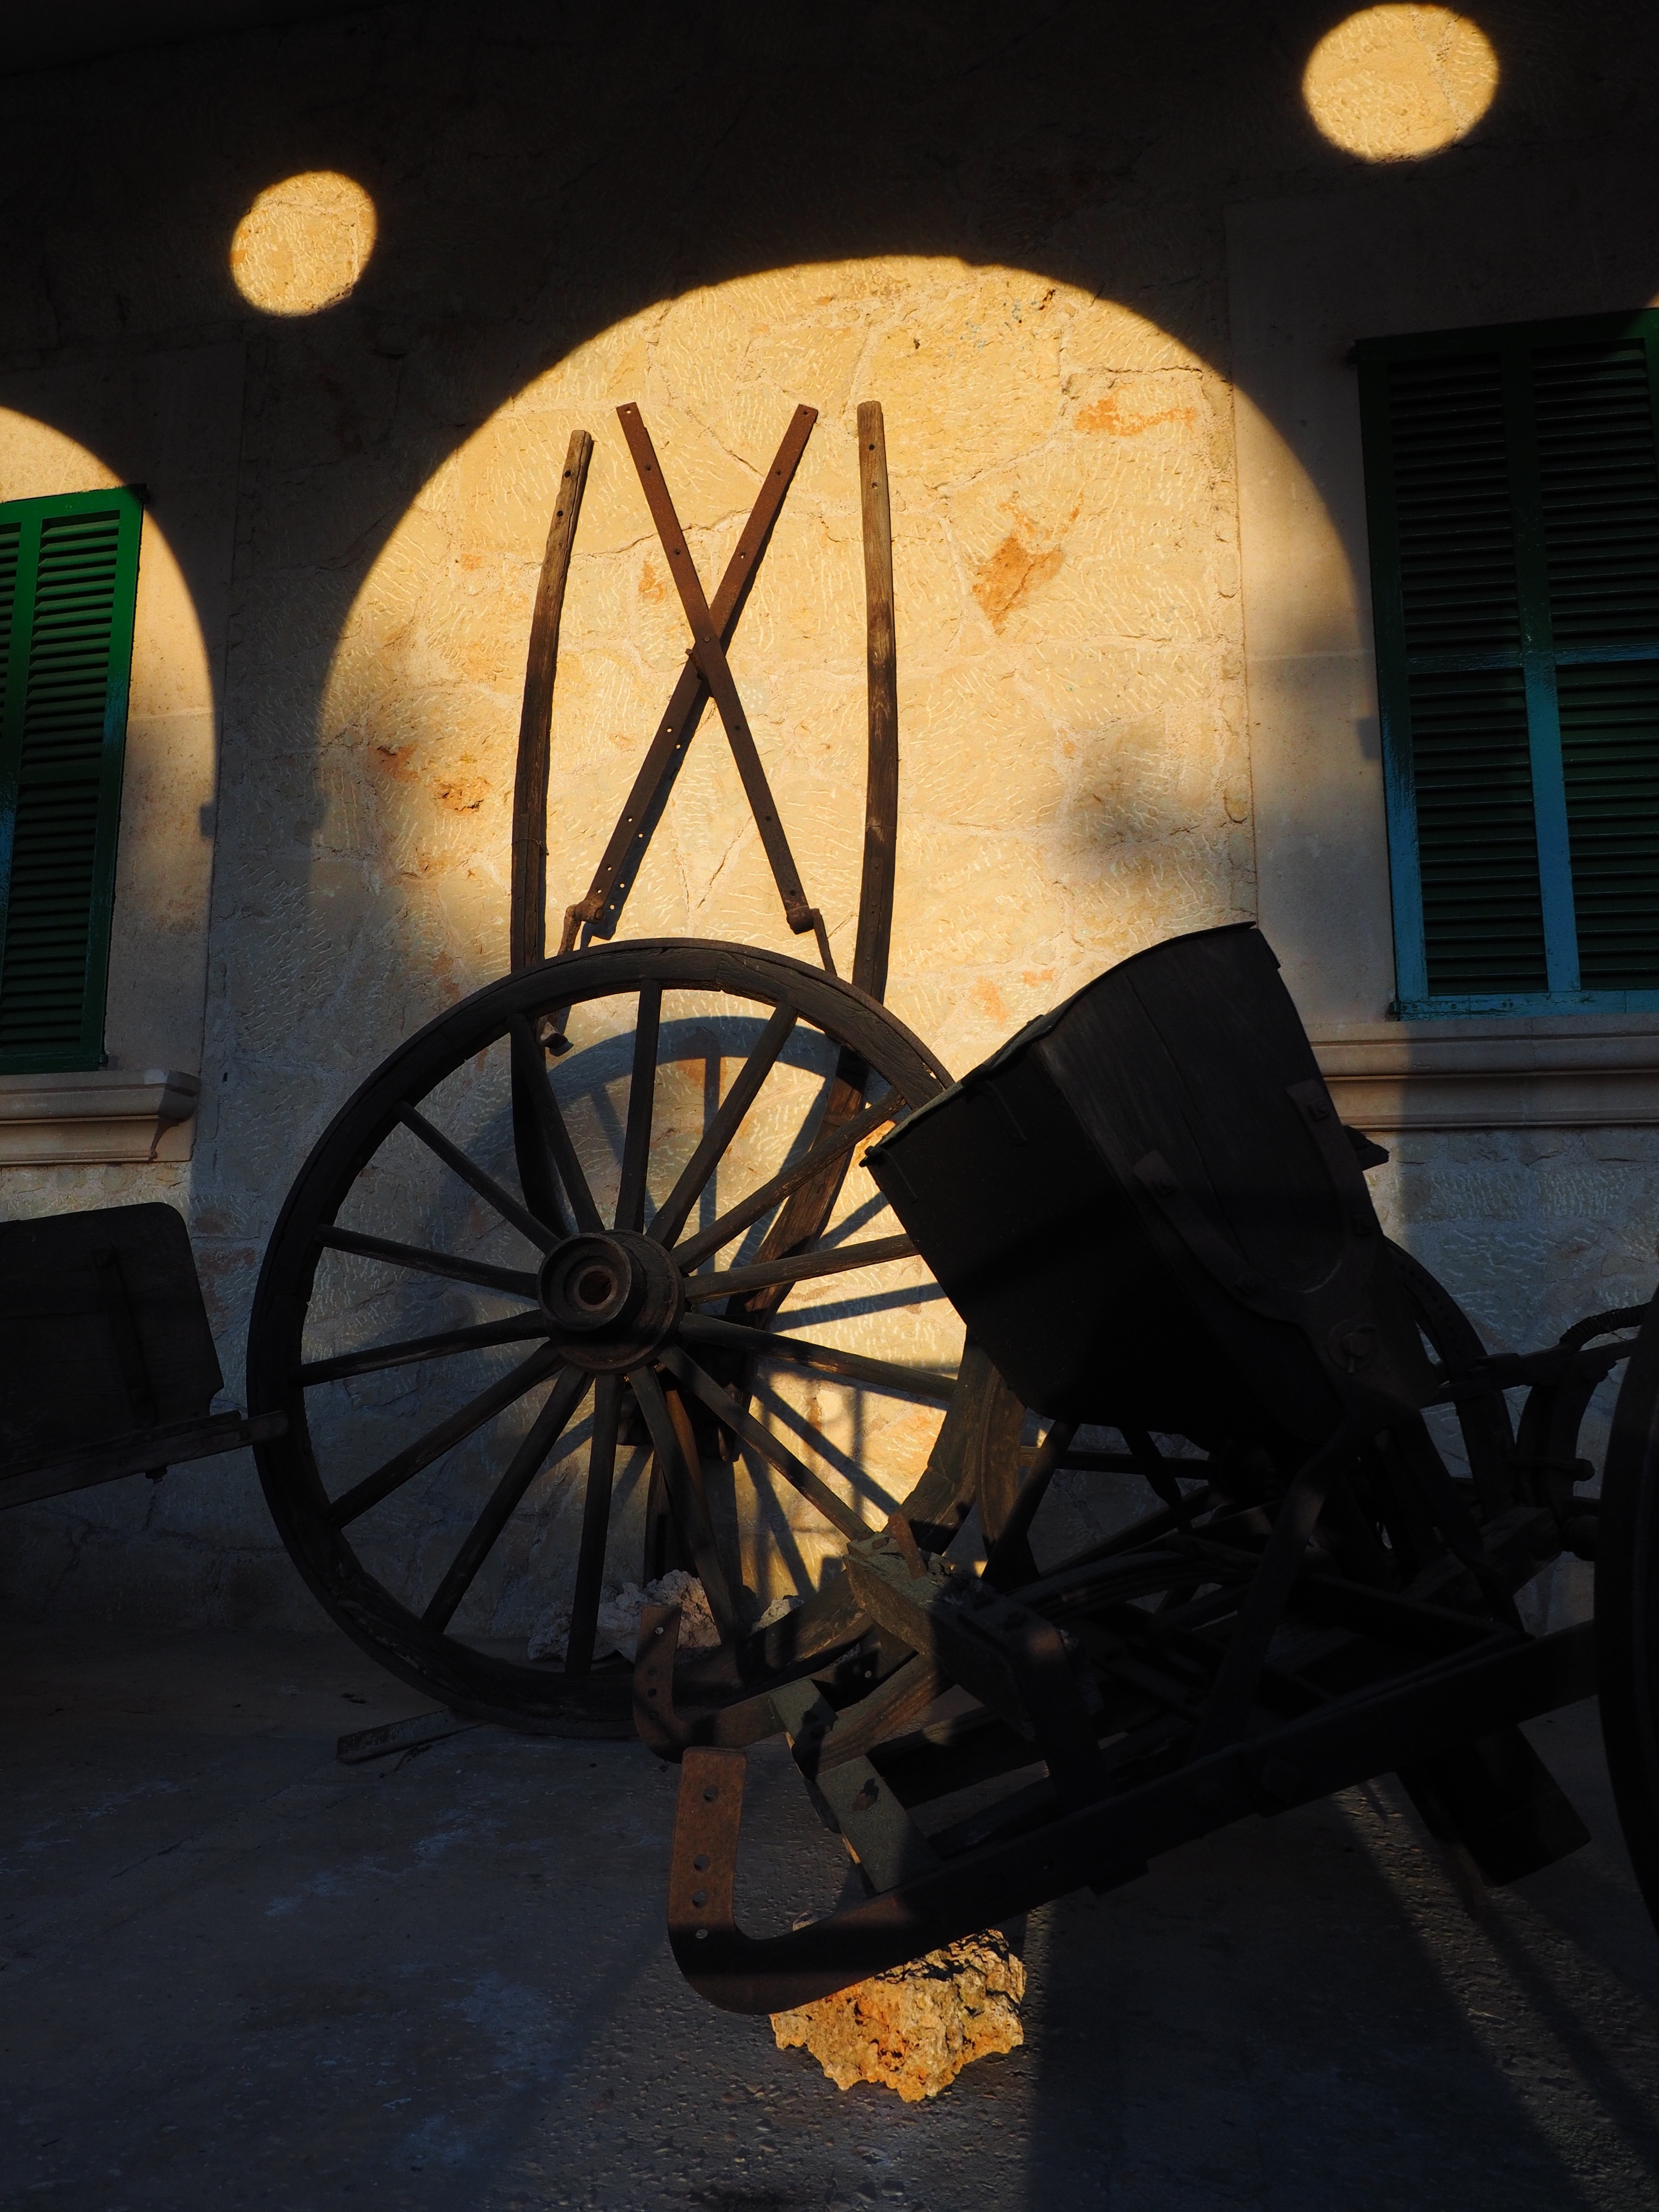
light, wood, farm, night, chair, darkness, agriculture, lumber, lighting, still life, sculpture, art, temple, tourist attraction, shape, wagon wheel